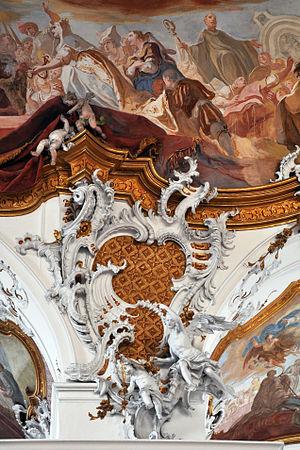
L'église de l'abbaye de Zwiefalten, détail du décor.